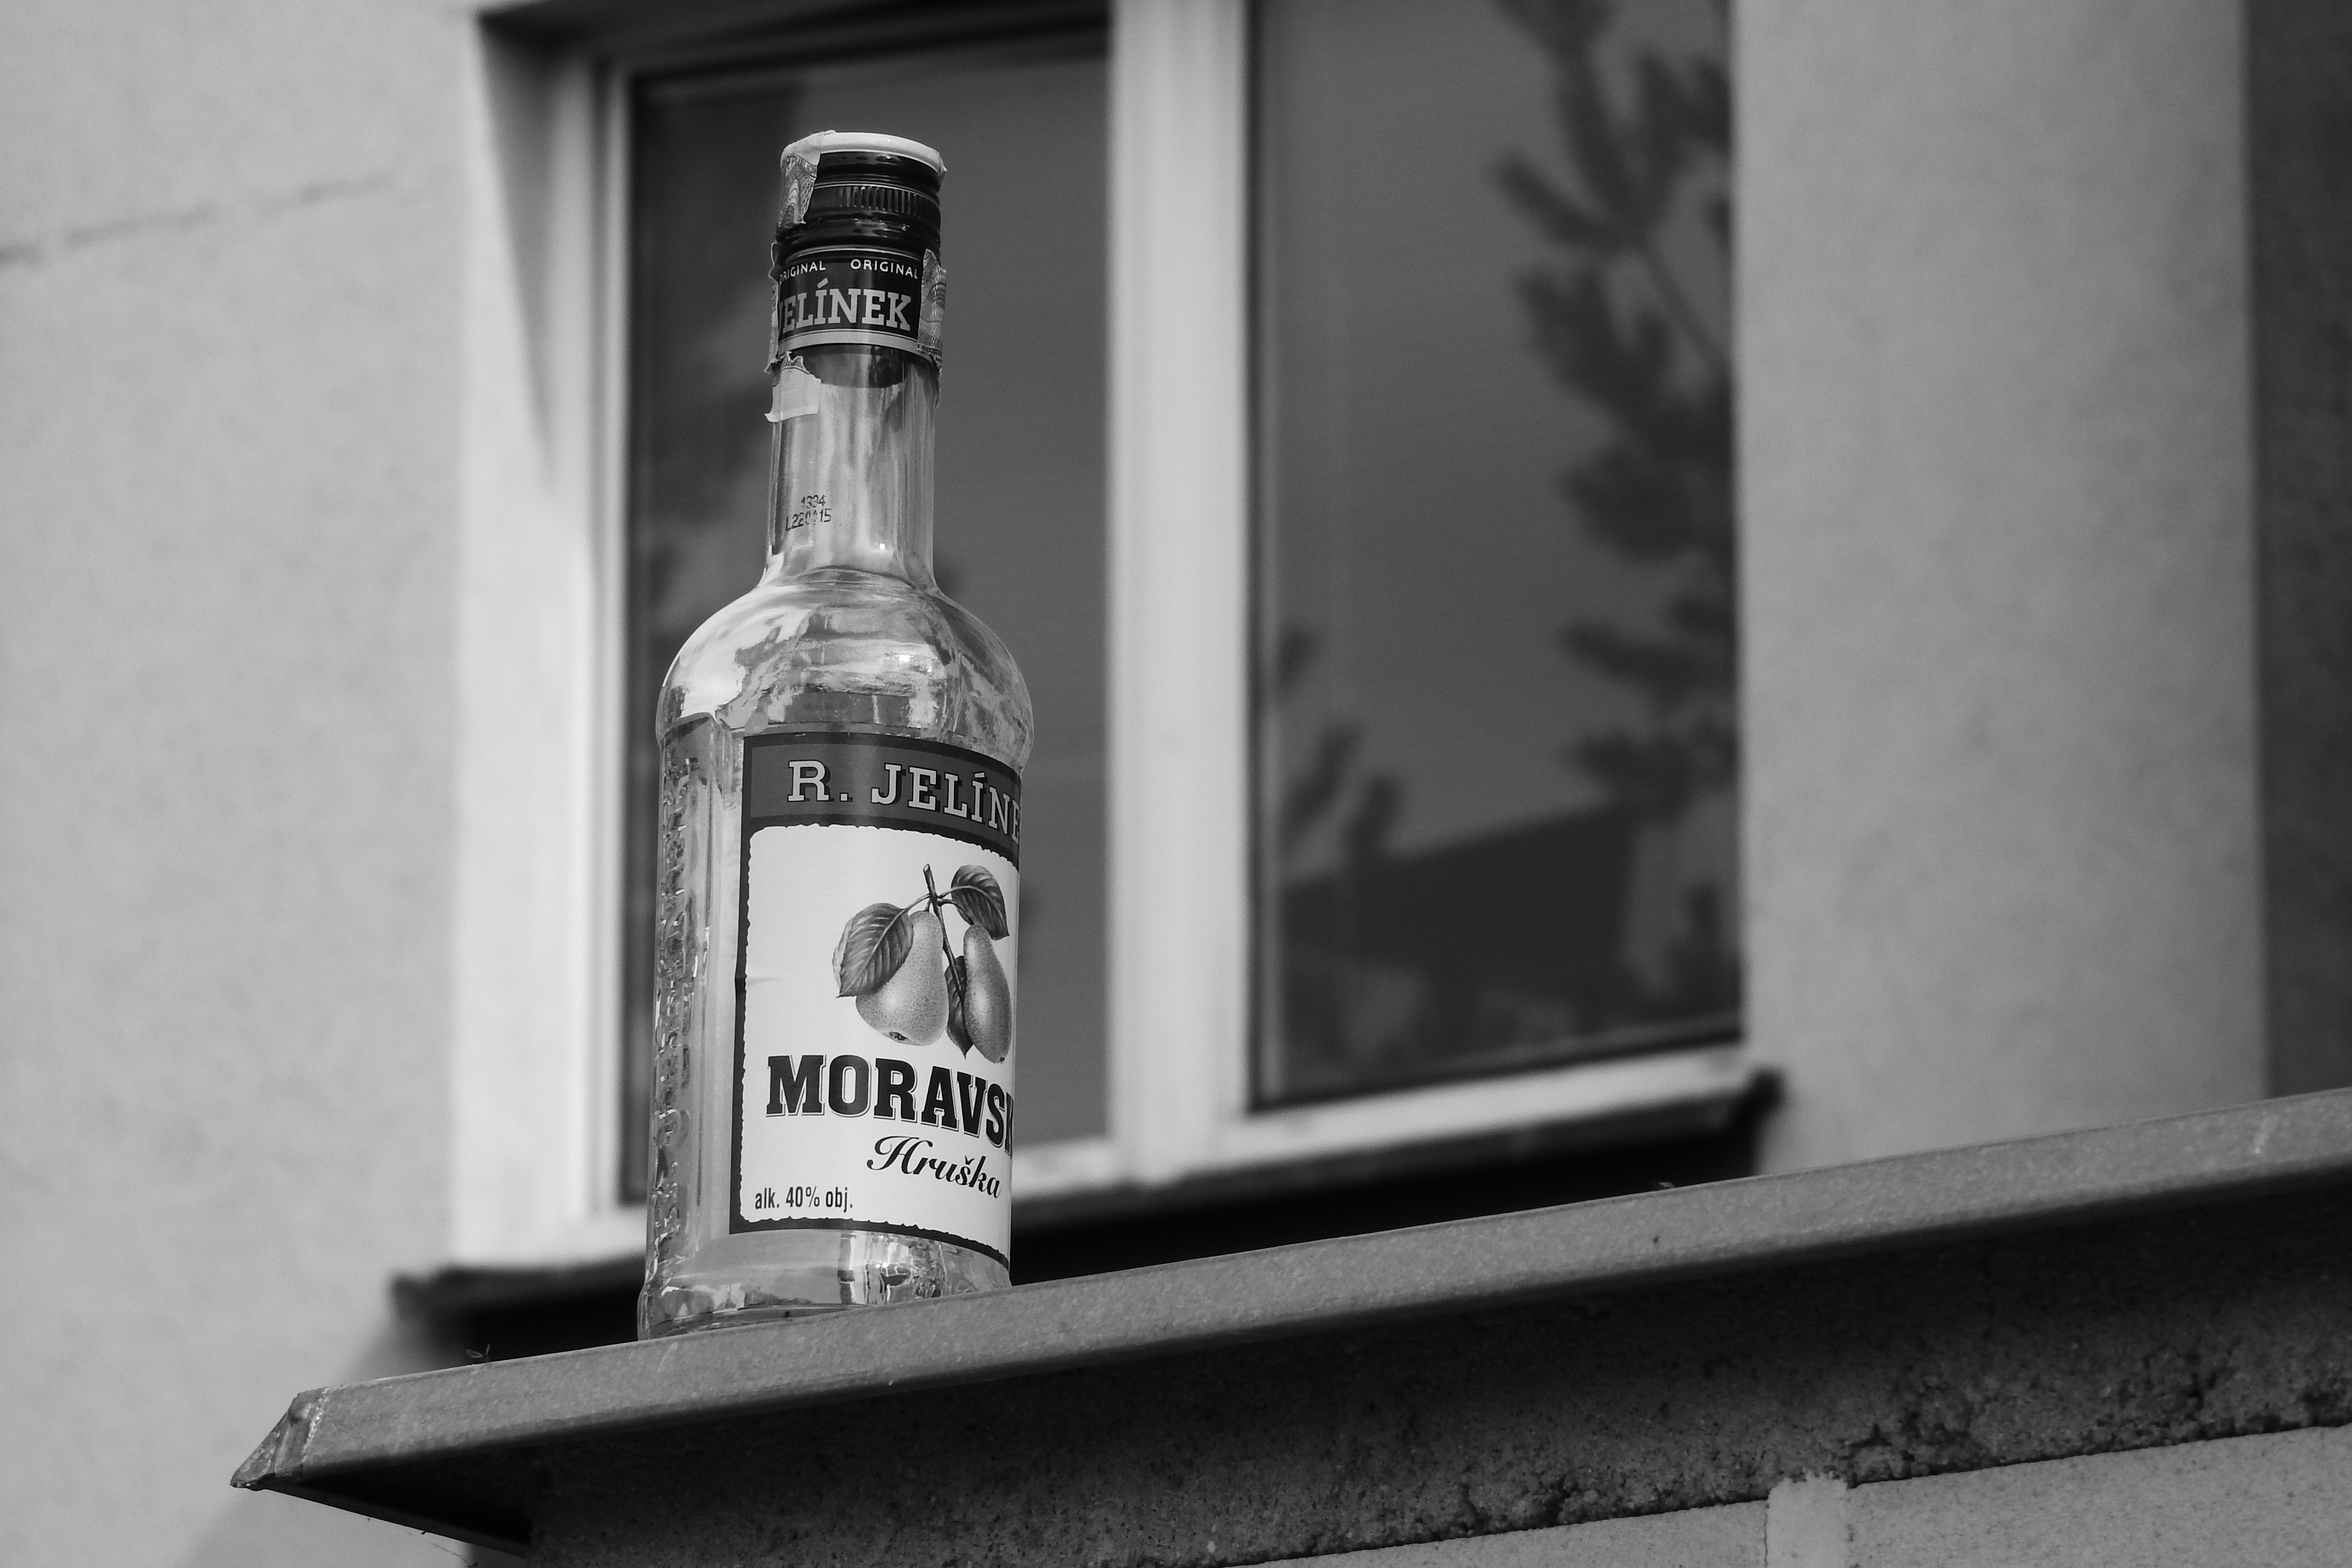
black and white, white, drink, black, monochrome, alcohol, glass bottle, brand, liqueur, perry, alcoholic beverage, monochrome photography, distilled beverage, bottle of alcohol